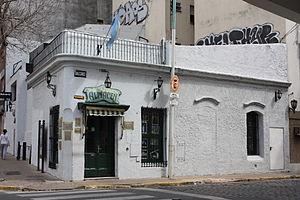
El Viejo Almacén est une Tangueria - l'équivalent d'un bal de quartier - où se dansait le tango traditionnel. Ce cabaret-bar-restaurant est situé à San Telmo l'un des plus anciens quartiers de Buenos Aires, à l'angle de la rue Balcarce et de l'avenue Independencia.